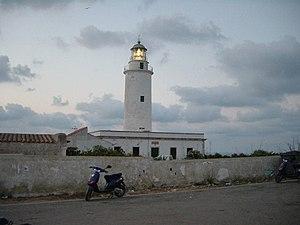
Formentera est la plus petite des quatre îles principales et habitées de l'archipel espagnol des Baléares. Elle est située au sud de l'île d'Ibiza avec laquelle elle forme l'ensemble des îles Pityuses. L'île constitue également une commune.